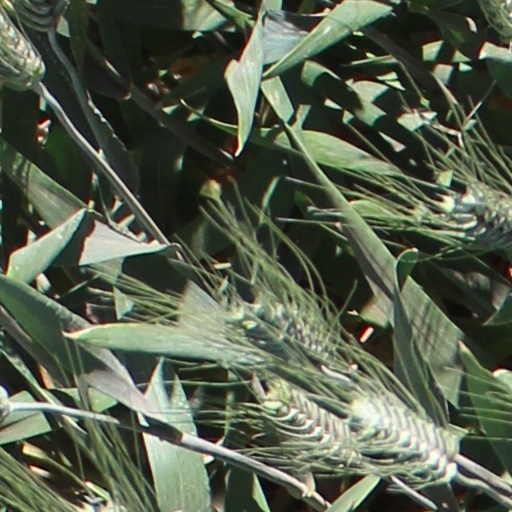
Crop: wheat